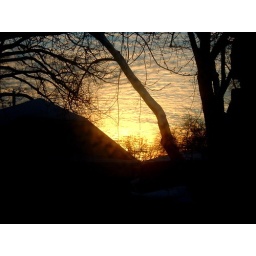
Taken out of the front door of my house before school in the morning.